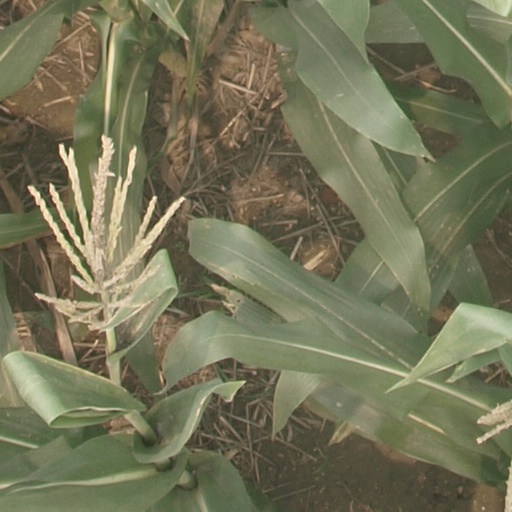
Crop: maize; corn